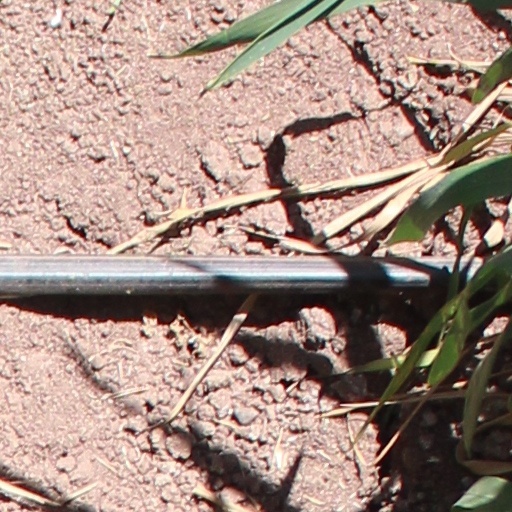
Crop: wheat